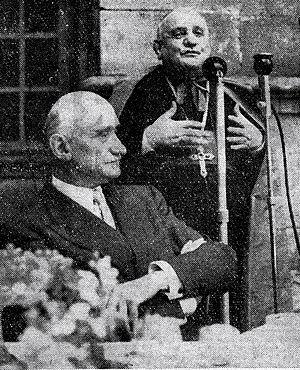
Le ministre français des Affaires étrangères Robert Schuman écoutant le Nonce Angelo Roncalli (futur Pape Jean XXIII) à Luxeuil-les-Bains en juillet 1950.
Le square Jean-XXIII, précédemment square de l'Archevêché, est un espace vert d'une superficie de 10 797 m² situé à Paris, dans le 4ᵉ arrondissement.
Angelo Giuseppe Roncalli, né le 25 novembre 1881 à Sotto il Monte, près de Bergame en Italie, et mort le 3 juin 1963 à Rome, est un prélat catholique italien, élu pape le 28 octobre 1958 sous le nom de Jean XXIII. En qualité d'évêque de Rome, il est le 261ᵉ pape de l'Église catholique, de 1958 à sa mort.
Marguerite-Marie Dubois, née à Limoges le 5 avril 1915 et morte le 29 mars 2011 à Paris, est une philologue et angliciste française.